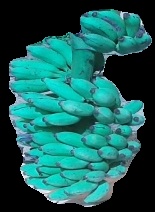
Variety: elakki-bale
Grade: grade3